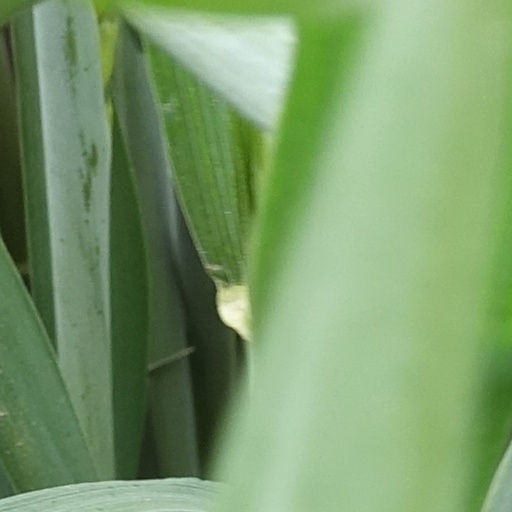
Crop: wheat